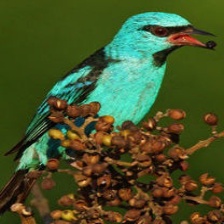
Species: BLUE DACNIS
Scientific name: DACNIS CAYANA